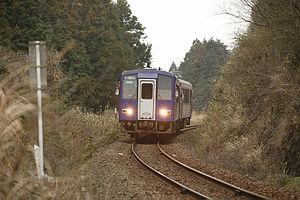
La ligne principale Kansai, aussi appelée la « ligne du Kansai », est une ligne de chemin de fer au Japon, qui relie la gare de Nagoya à celle de JR Namba à Osaka. Elle est gérée conjointement par la Central Japan Railway Company et la West Japan Railway Company. La frontière entre les deux compagnies étant la gare de Kameyama à Kameyama dans la préfecture de Mie.